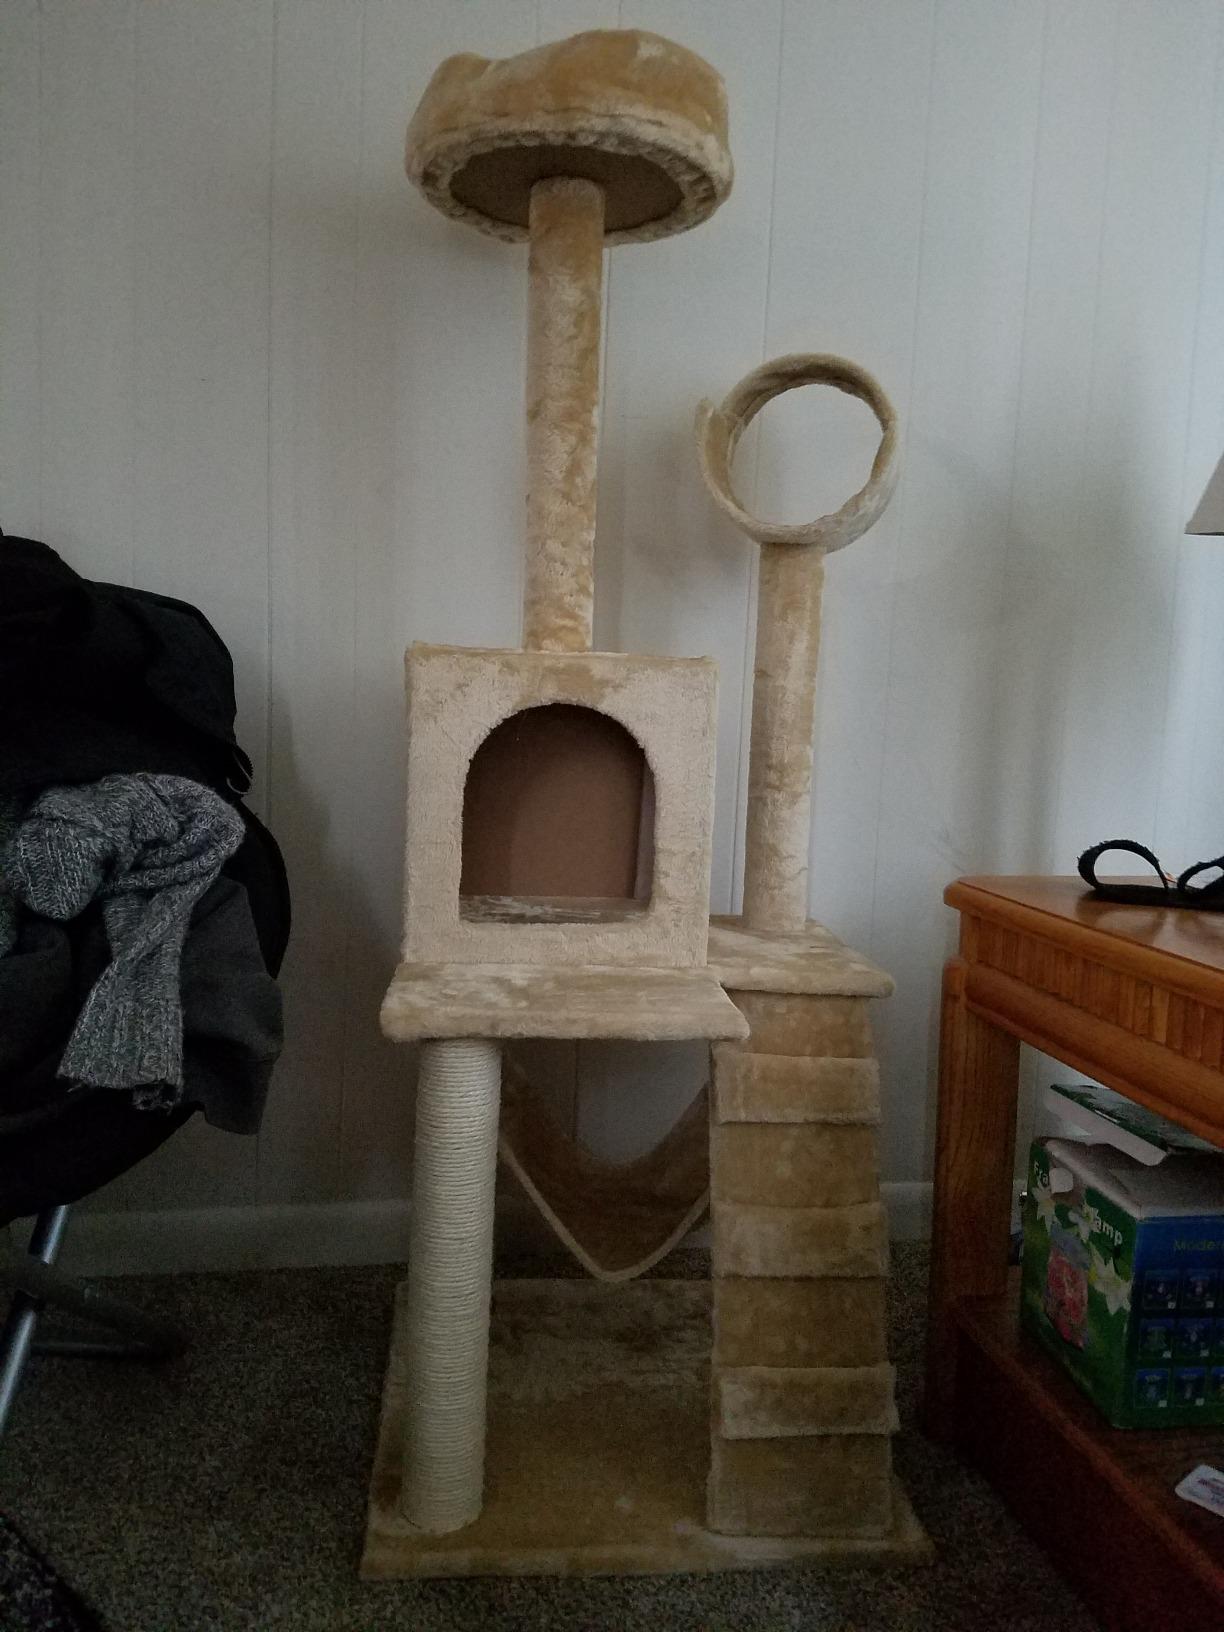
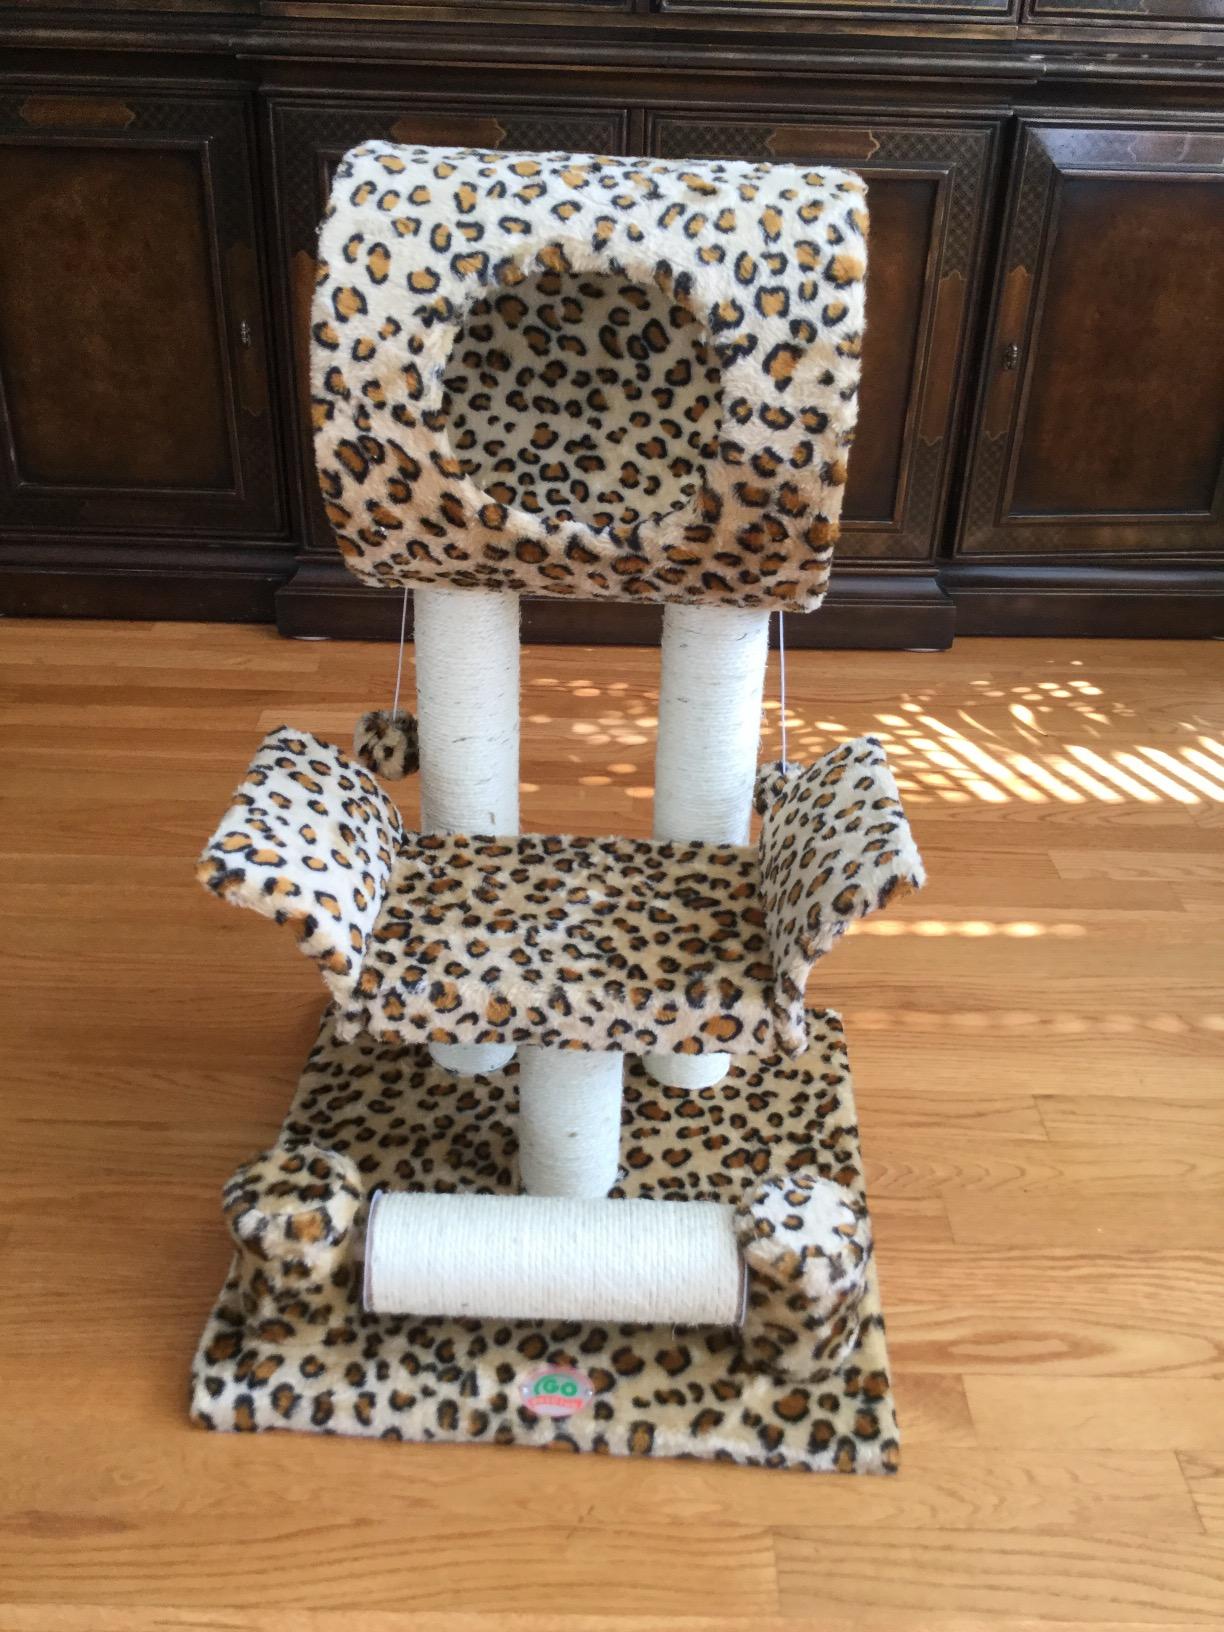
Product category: items_cat tree
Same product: no